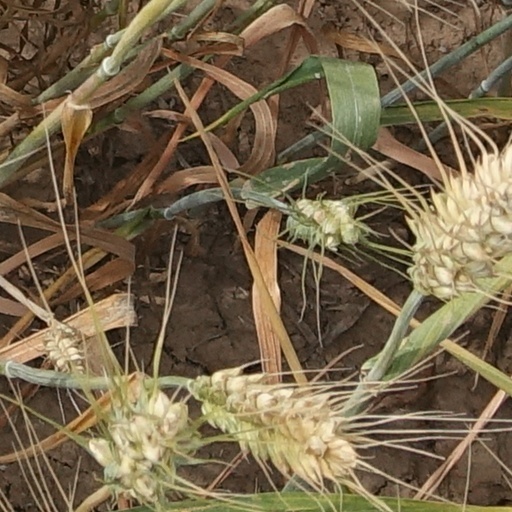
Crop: wheat